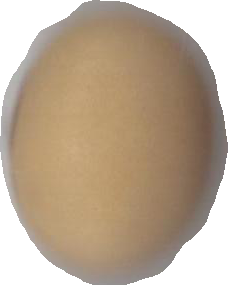
Variety: Anjasmoro